Tara Station

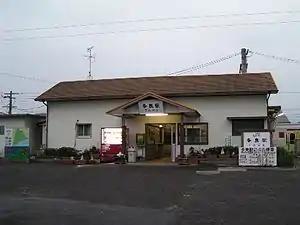
Tara Station in 2005

is a passenger railway station located in the city of Tara, Fujitsu District, Saga Prefecture, Japan. It is operated by JR Kyushu and is on the Nagasaki Main Line.